Bay Islands Department

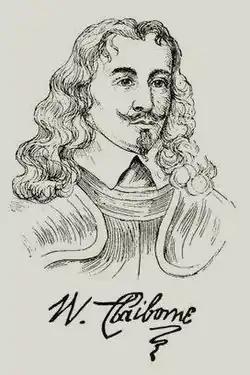
William Claiborne

William Claiborne was the first non-Spanish European to attempt settling the Bay Islands, after being granted a patent in 1638 to begin a colony on the island of Roatán. The English would be involved in the Bay Islands for the next two hundred years.